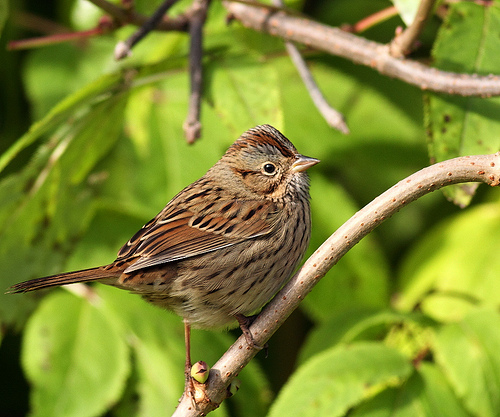
a round bird with a dusty brown body with black spots and a small beak.
this is a grey bird with brown wings and small black streaks.
this bird has brown and cream speckled primaries and breast, brown tarsus and feet and a short cream bill.
this brown bird is small and has feathers that stick up on his head.
brown bird with a short beak; has a long tail and very long skinny legs.
this is a small brown bird, with slight brown stripes on its body, red markings in its crown, and a stubby bill.
this particular bird has a belly that is tan with black spots
this bird has wings that are brown and has a short bill
this bird is brown and black with spots all over it it has a small pointed beak
this bird has a short pointed bill, with a brown breast.
Species: Lincoln Sparrow